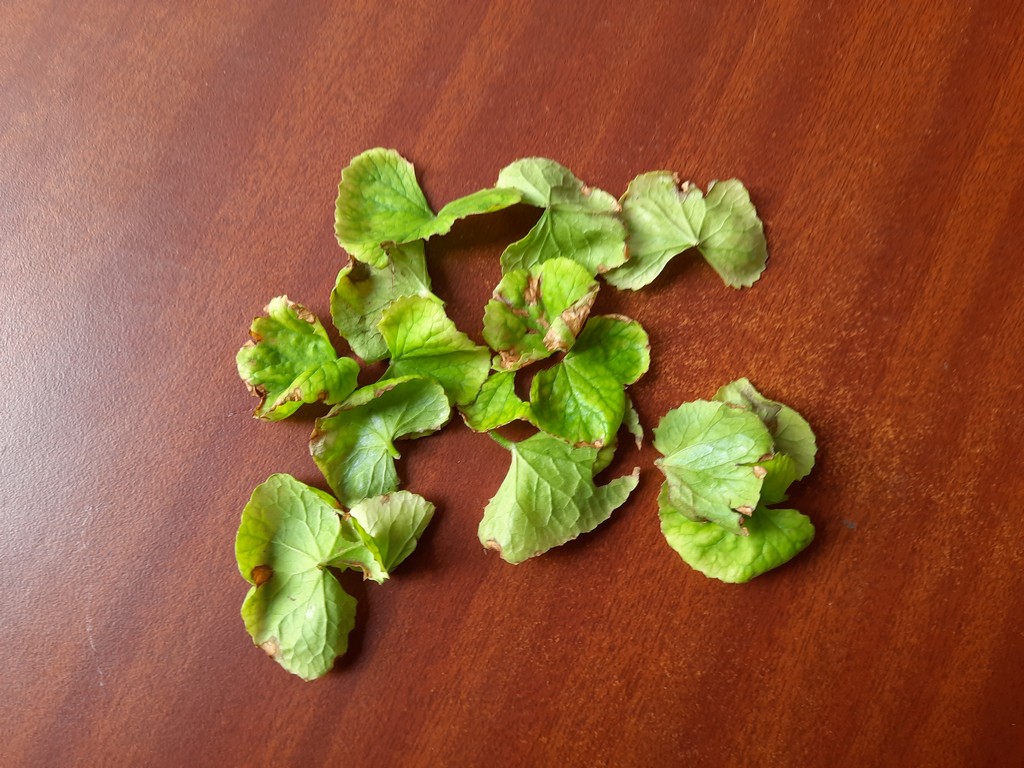
Label: Unhealthy